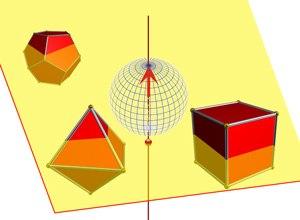
Illustration du théorème du sandwich, démontré avec Borsuk-Ulam
En mathématiques, le théorème du sandwich au jambon, ou théorème de Stone-Tukey, s'exprime, de façon imagée, comme la possibilité de couper en quantités égales, d'un seul coup de couteau, le jambon, le fromage et le pain d'un sandwich. Il se formalise et se généralise en dimension quelconque.
En mathématiques, le théorème de Borsuk-Ulam est un résultat de topologie algébrique. Il indique que pour toute fonction f continue d'une sphère de dimension n, c'est-à-dire la frontière de la boule euclidienne de ℝⁿ⁺¹, dans un espace euclidien de dimension n, il existe deux points antipodaux, c'est-à-dire diamétralement opposés, ayant même image par f.